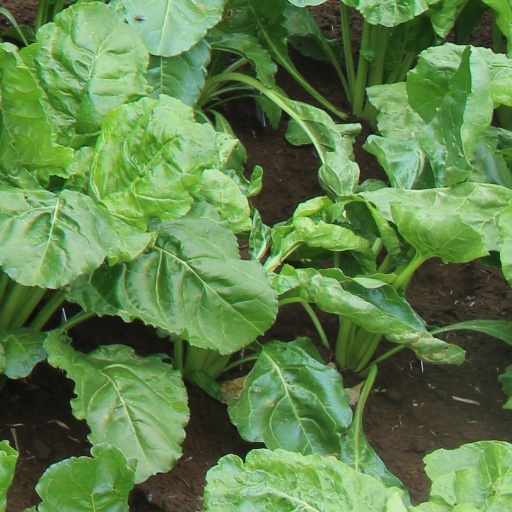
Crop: sugar beet